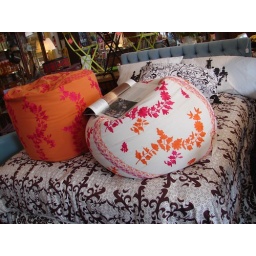
most gorgeous and most expensive beanbag chairs ever. *want* (Harrington bros) Also, awesome japanese art pillow in back there.